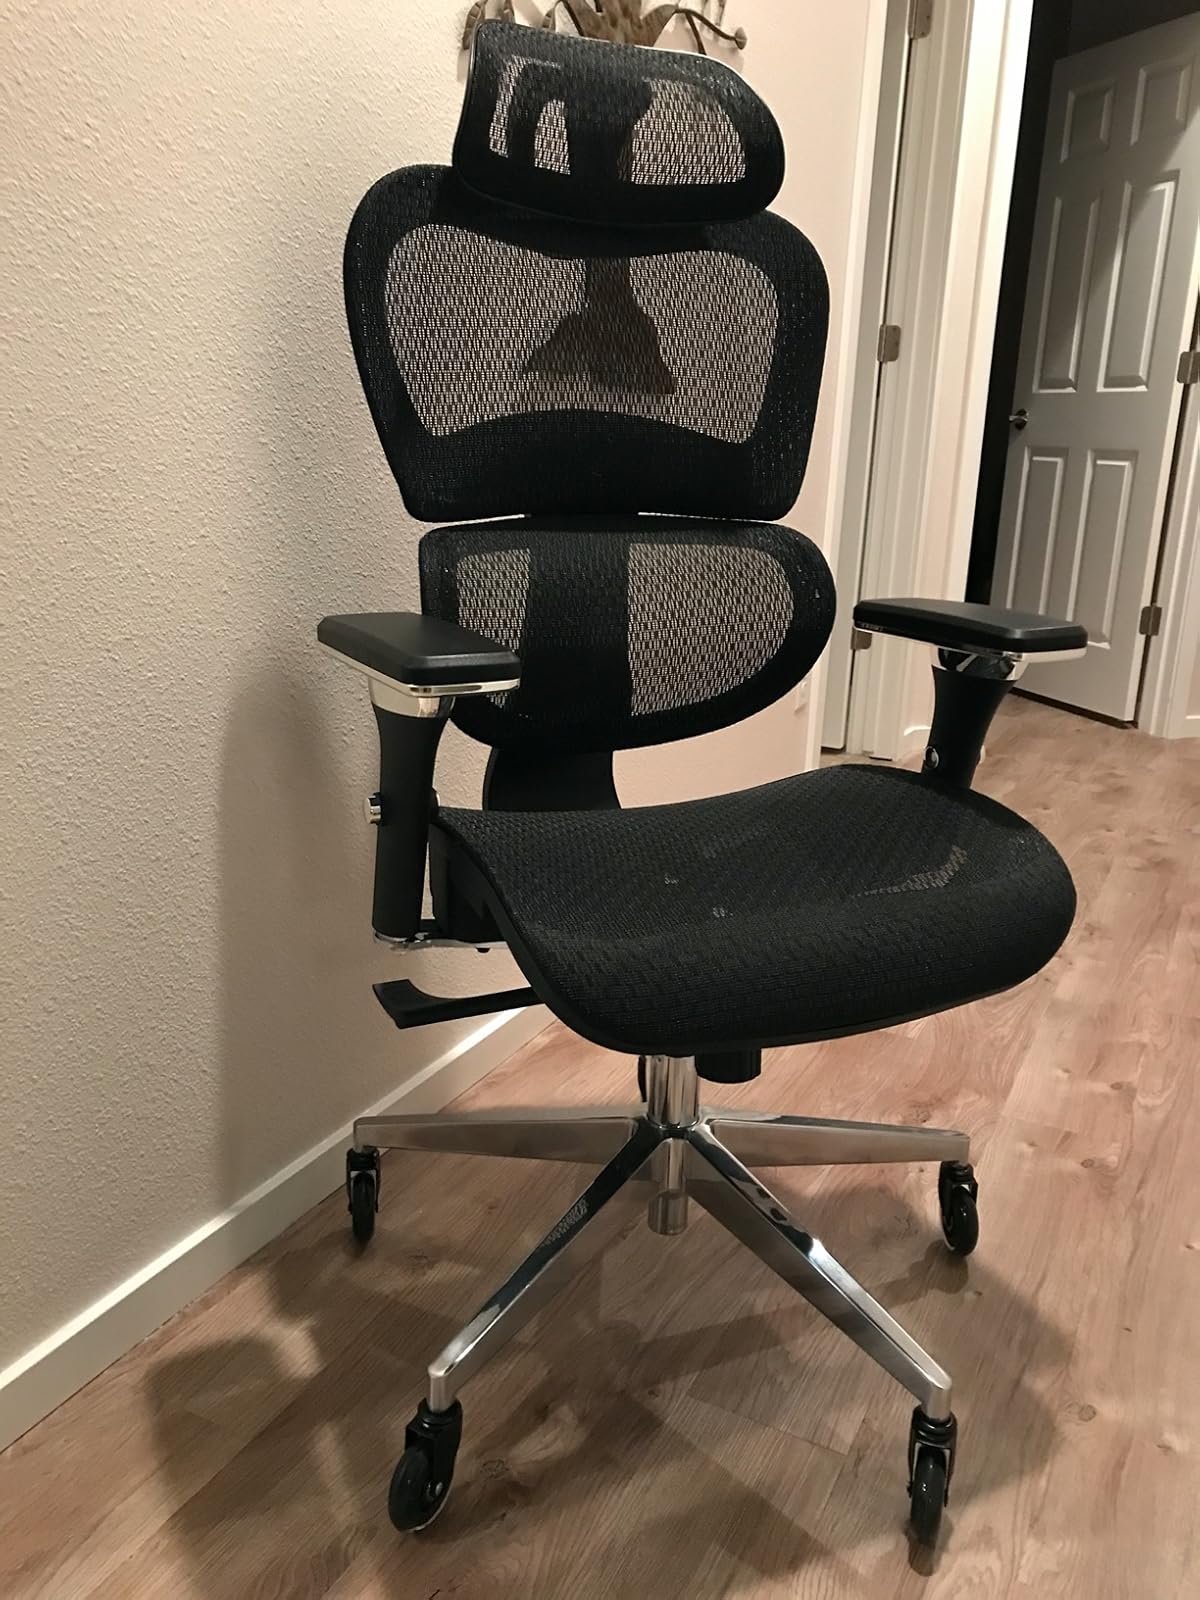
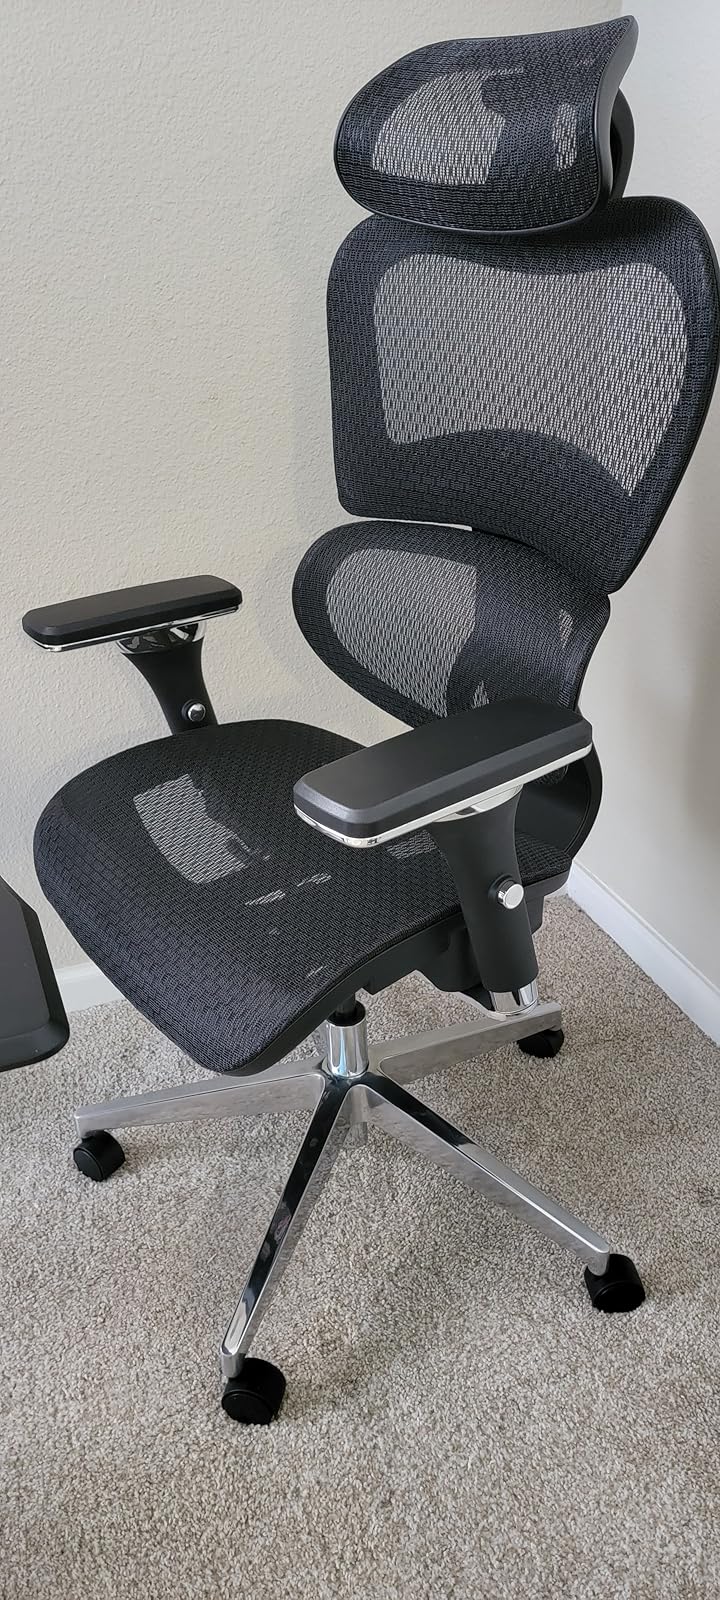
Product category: items_chair
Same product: yes